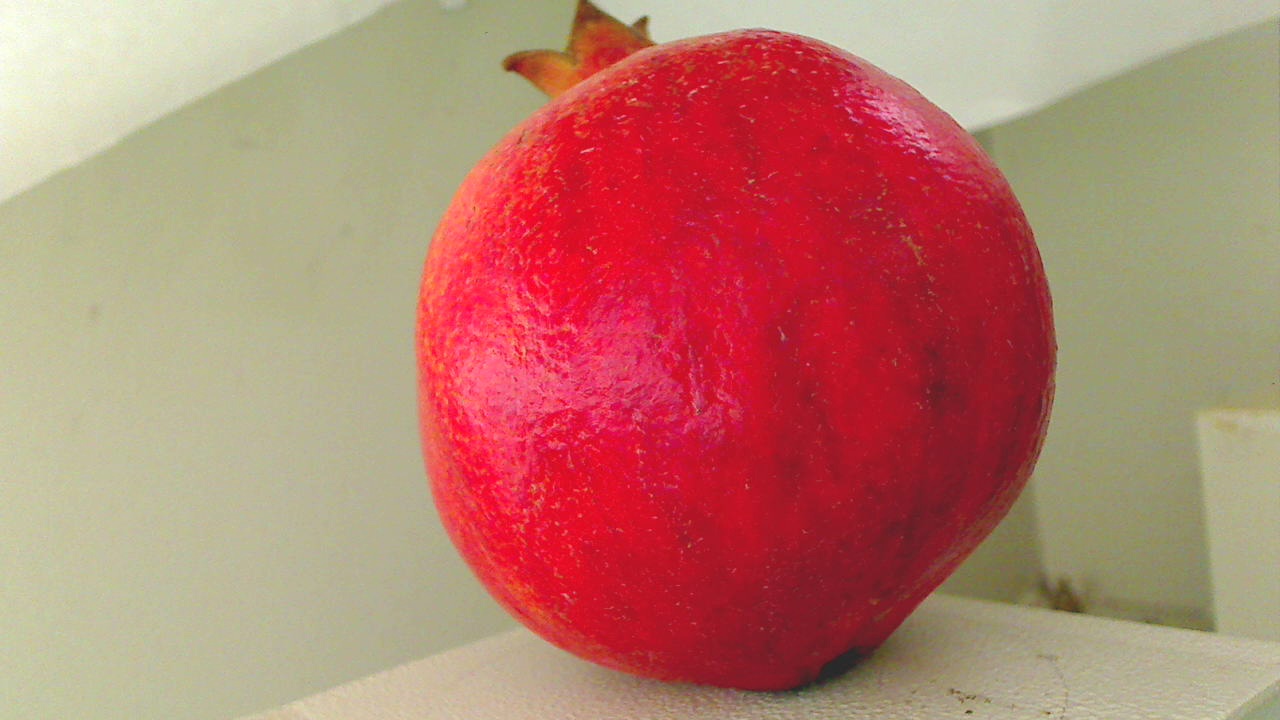
Grade: grade-1
Quality: quality-1